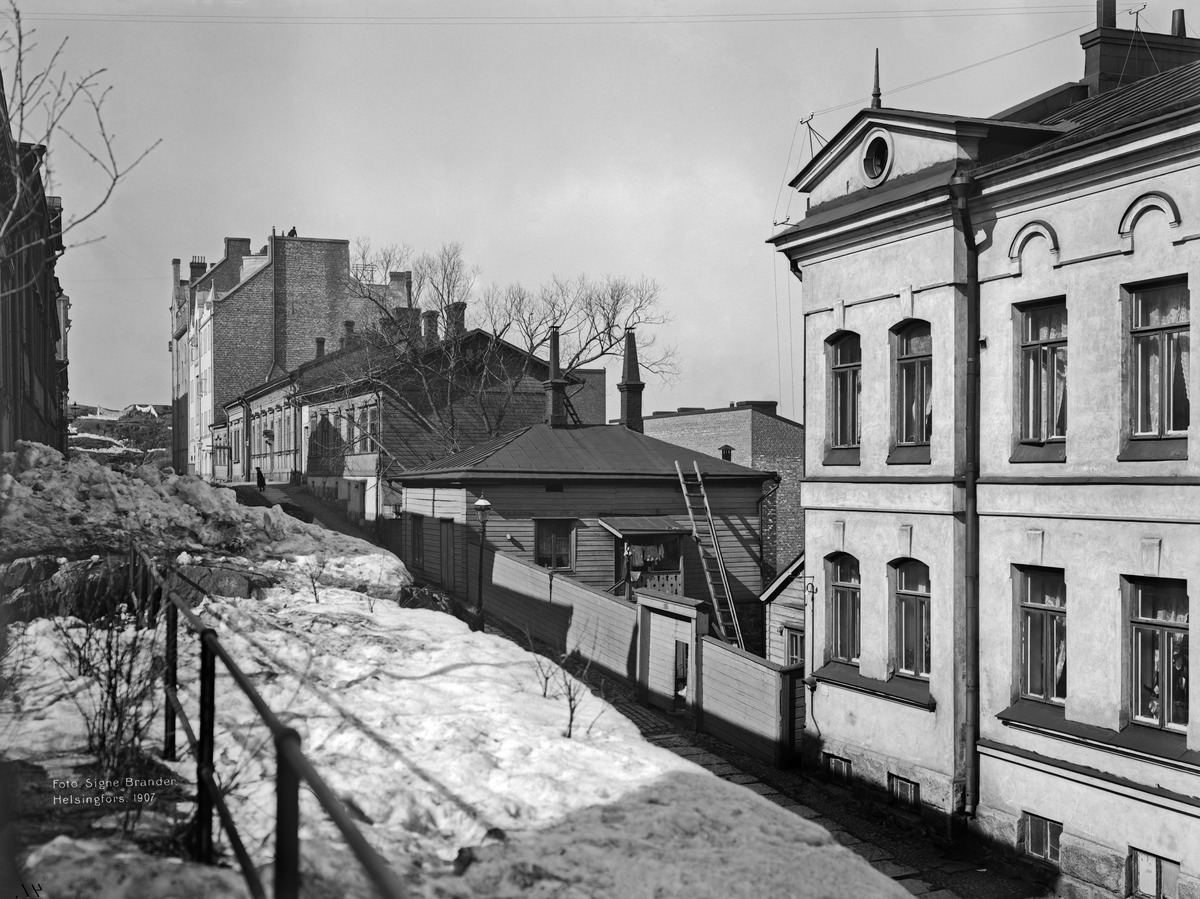
Kristianinkatu 9, 11, 13, 15, 17, 19
sisällön kuvaus: Kristianinkatu 9, 11, 13, 15, 17, 19 mustavalkoinen
Kuvaaja: Brander, Signe, valokuvaaja
Ajankohta: kuvausaika 1907
Paikka: Suomi, Uusimaa, Helsinki, Kruununhaka Helsinki, Kristianinkatu 9, 11, 13, 15, 17, 19
Aiheet: puurakennukset